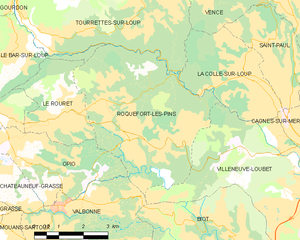
Carte des communes françaises: Roquefort-les-Pins